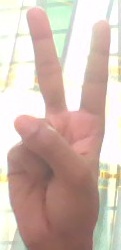
ASL sign: 2